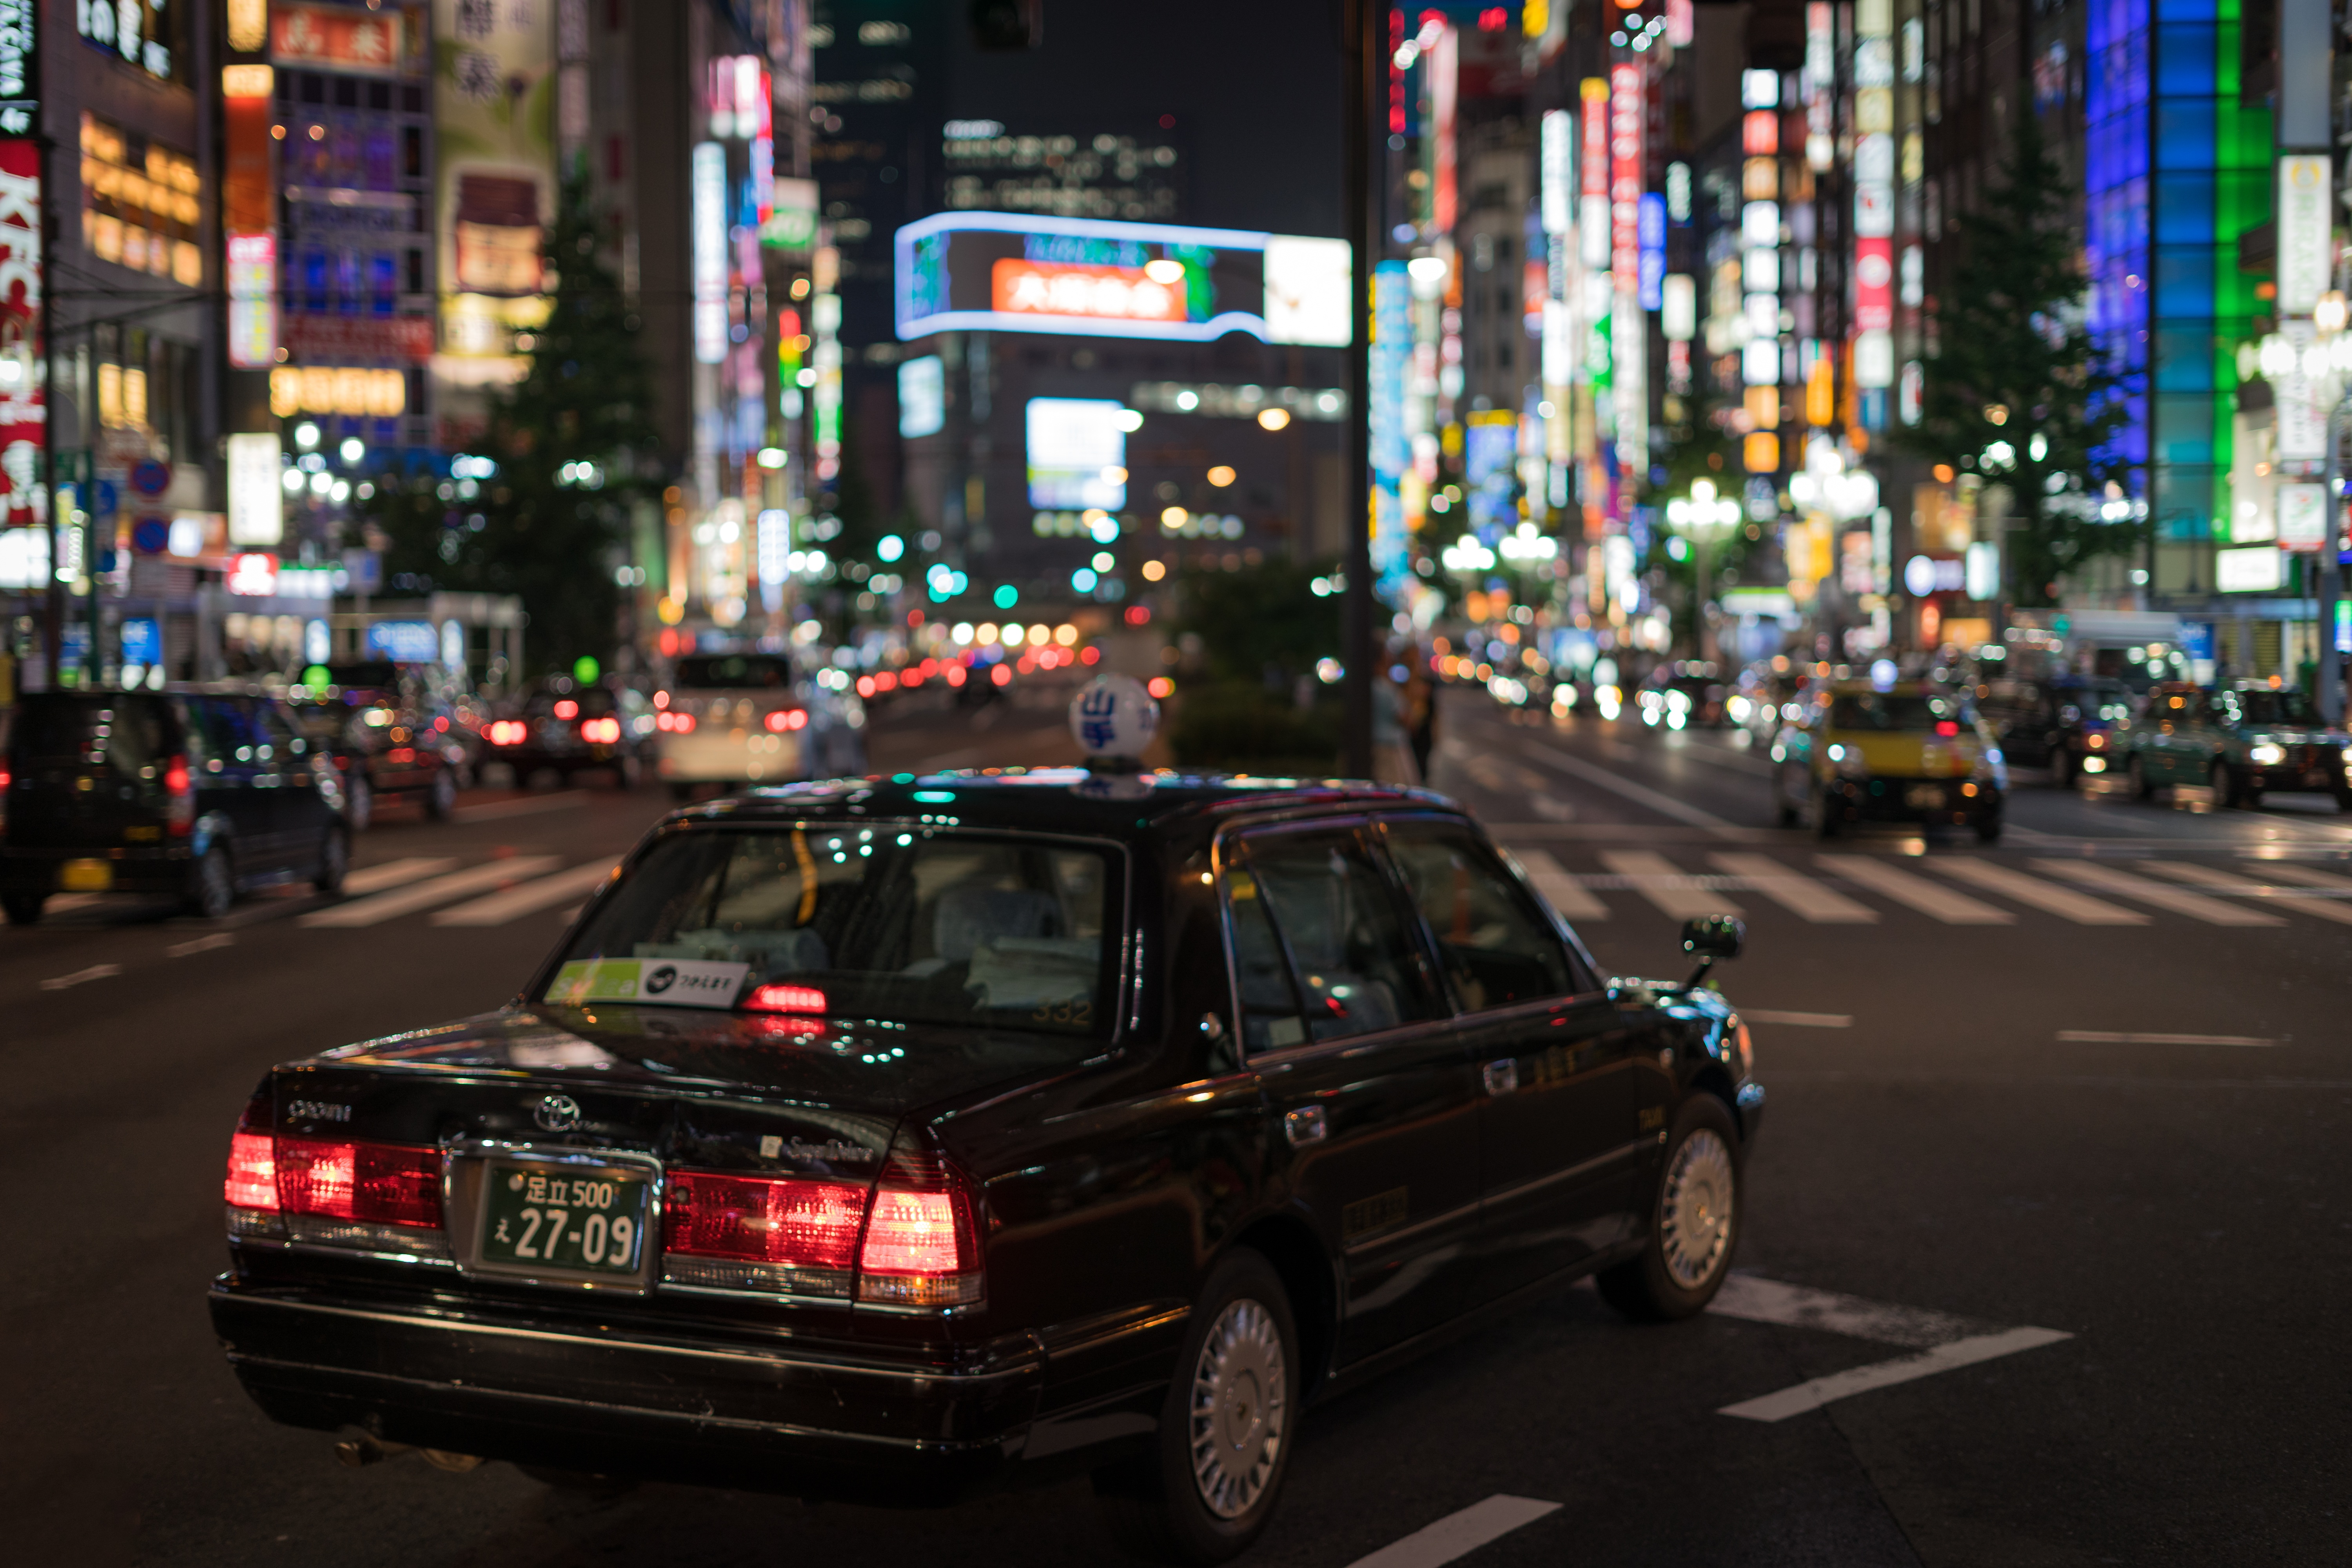
pedestrian, people, road, traffic, street, car, night, city, cityscape, taxi, asian, vehicle, japan, lane, lights, tokyo, infrastructure, shinjuku, urban area, automobile make, human settlement, luxury vehicle, traffic congestion, street photo street photography